Model 1817 common rifle

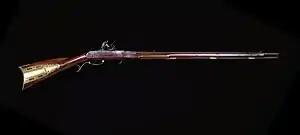
A Model 1817 Hall U.S. contract breechloading flintlock rifle

The M1817 common rifle (also known as Deringer M1817 rifle) was a flintlock muzzle-loaded weapon issued due to the Dept. of Ordnance's order of 1814, produced by Henry Deringer and used from the 1820s to 1840s at the American frontier. Unlike the half octagon barreled M1814 common rifle that preceded it, it had a barrel that was round for most of its length. The 36-inch barrel was rifled for .54 caliber bullets. For rifling it had seven grooves. Like the M1814 common rifle, it had a large oval patch box in the stock, however the stock dropped steeper than on the M1814 common rifle.